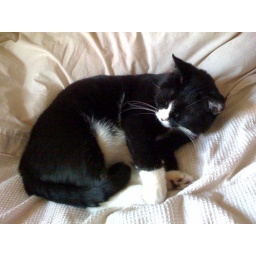
She's so cute when she's not shredding the couch or trying to kick Maddie's furry butt around the house.